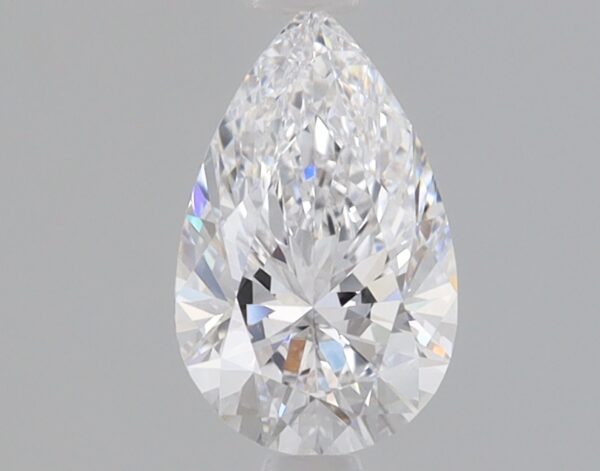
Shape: pear
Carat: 0.85
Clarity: VS2
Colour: E
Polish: EX
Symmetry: EX
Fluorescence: NONE
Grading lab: IGI
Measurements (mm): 8.51 x 5.3 x 3.37